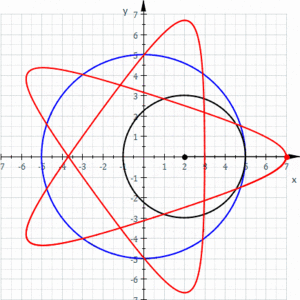
En géométrie, les hypotrochoïdes sont des courbes planes décrites par un point lié à un cercle mobile roulant sans glisser sur et intérieurement à un cercle de base, le cercle roulant étant plus petit que le fixe. Ces courbes ont été étudiées par Albrecht Dürer en 1525, Ole Christensen Rømer en 1674 et Jean Bernoulli en 1725 :